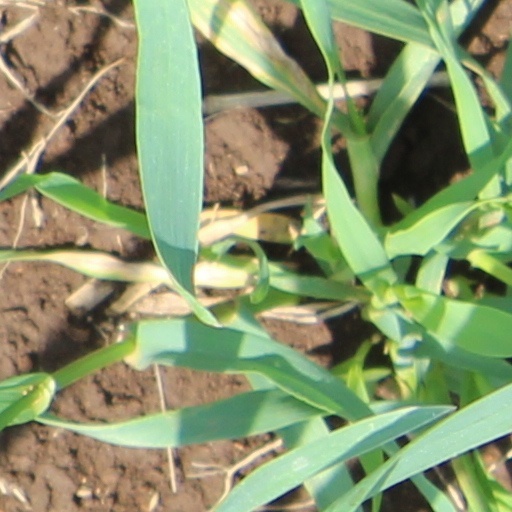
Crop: wheat